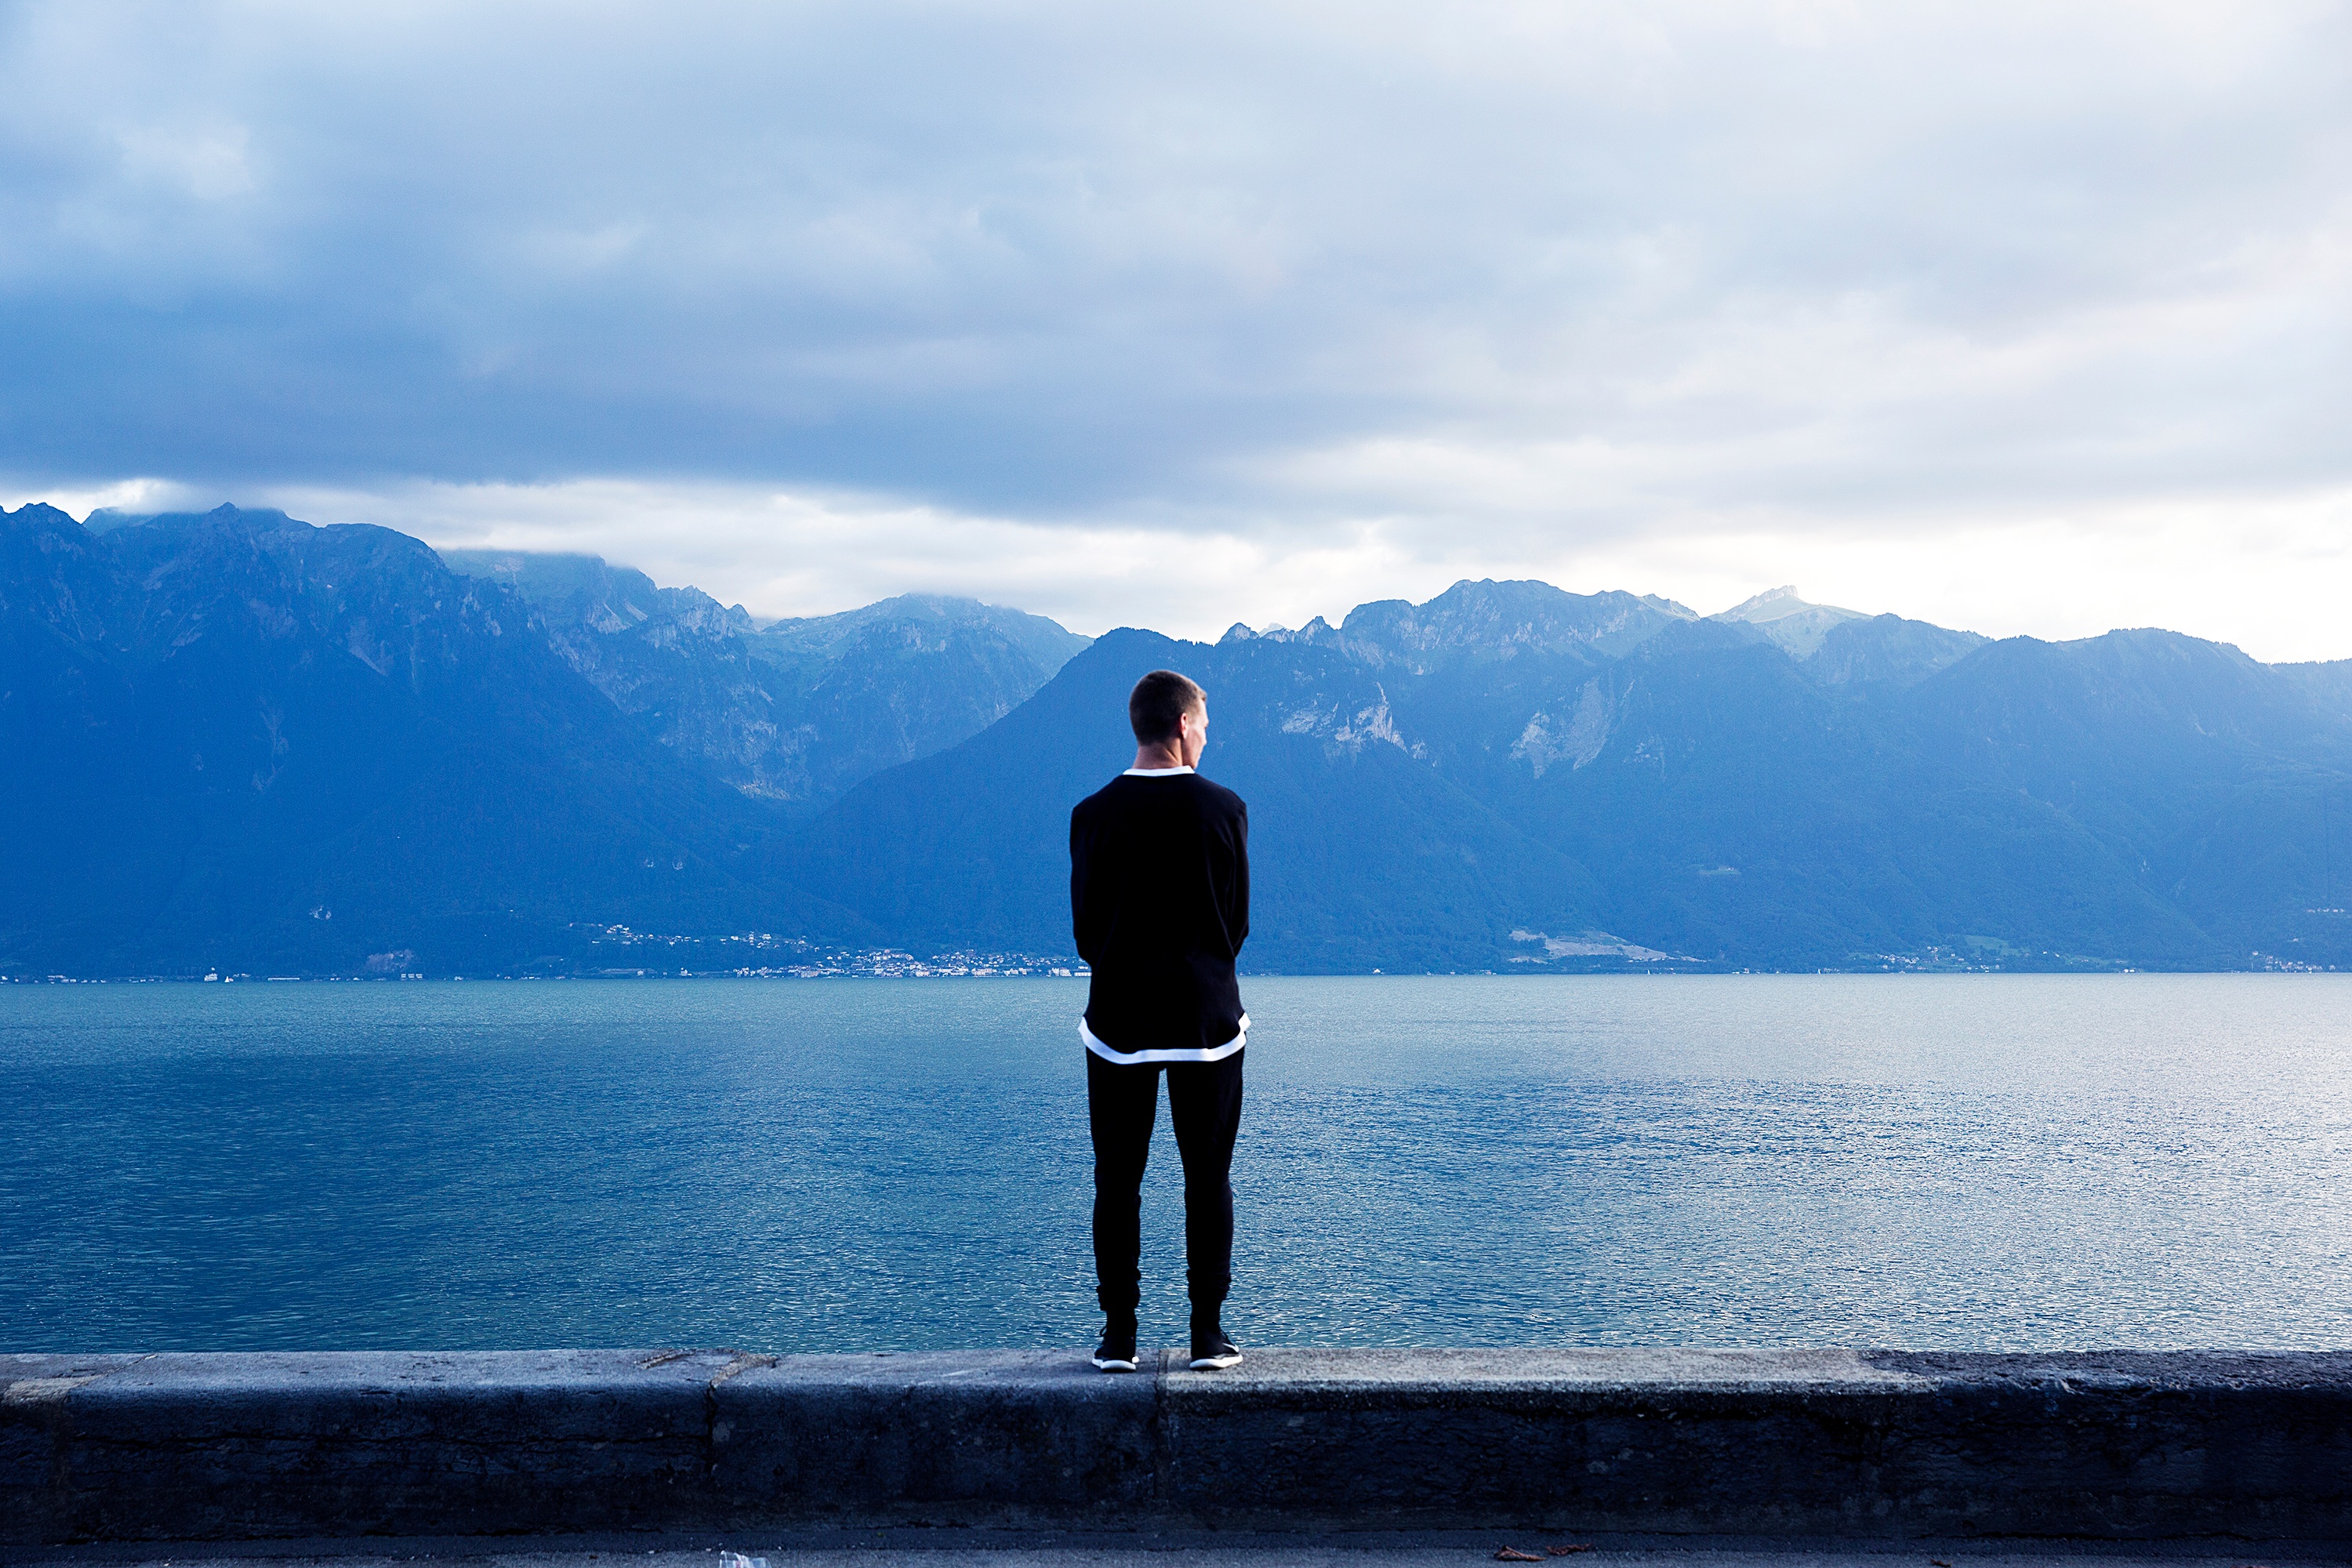
man, sea, coast, water, ocean, horizon, mountain, cloud, morning, lake, vacation, thinking, contemplation, standing, reflection, bay, blue, fjord, loch